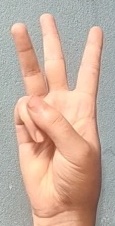
ASL sign: W